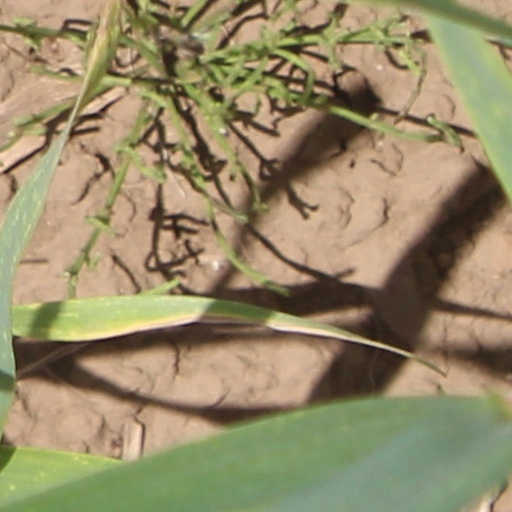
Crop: wheat